Jinghe–Yining–Khorgos railway

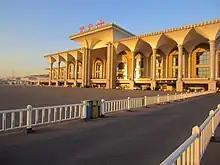
Yining train station

The Jingyihuo railway, short for Jinghe–Yining–Khorgas railway, is the first electrified railway in operation in Xinjiang, China. The line is 286 km in length and connects Jinghe, Yining and Khorgos. The Jingyihuo railway branches from the Northern Xinjiang railway at Jinghe in the Junggar Basin and heads south through the Tian Shan range into the Ili River Valley. Cities and towns along route include Jinghe, Nilka County, Yining County, Yining, Huocheng County and Khorgos, on the border with Kazakhstan.